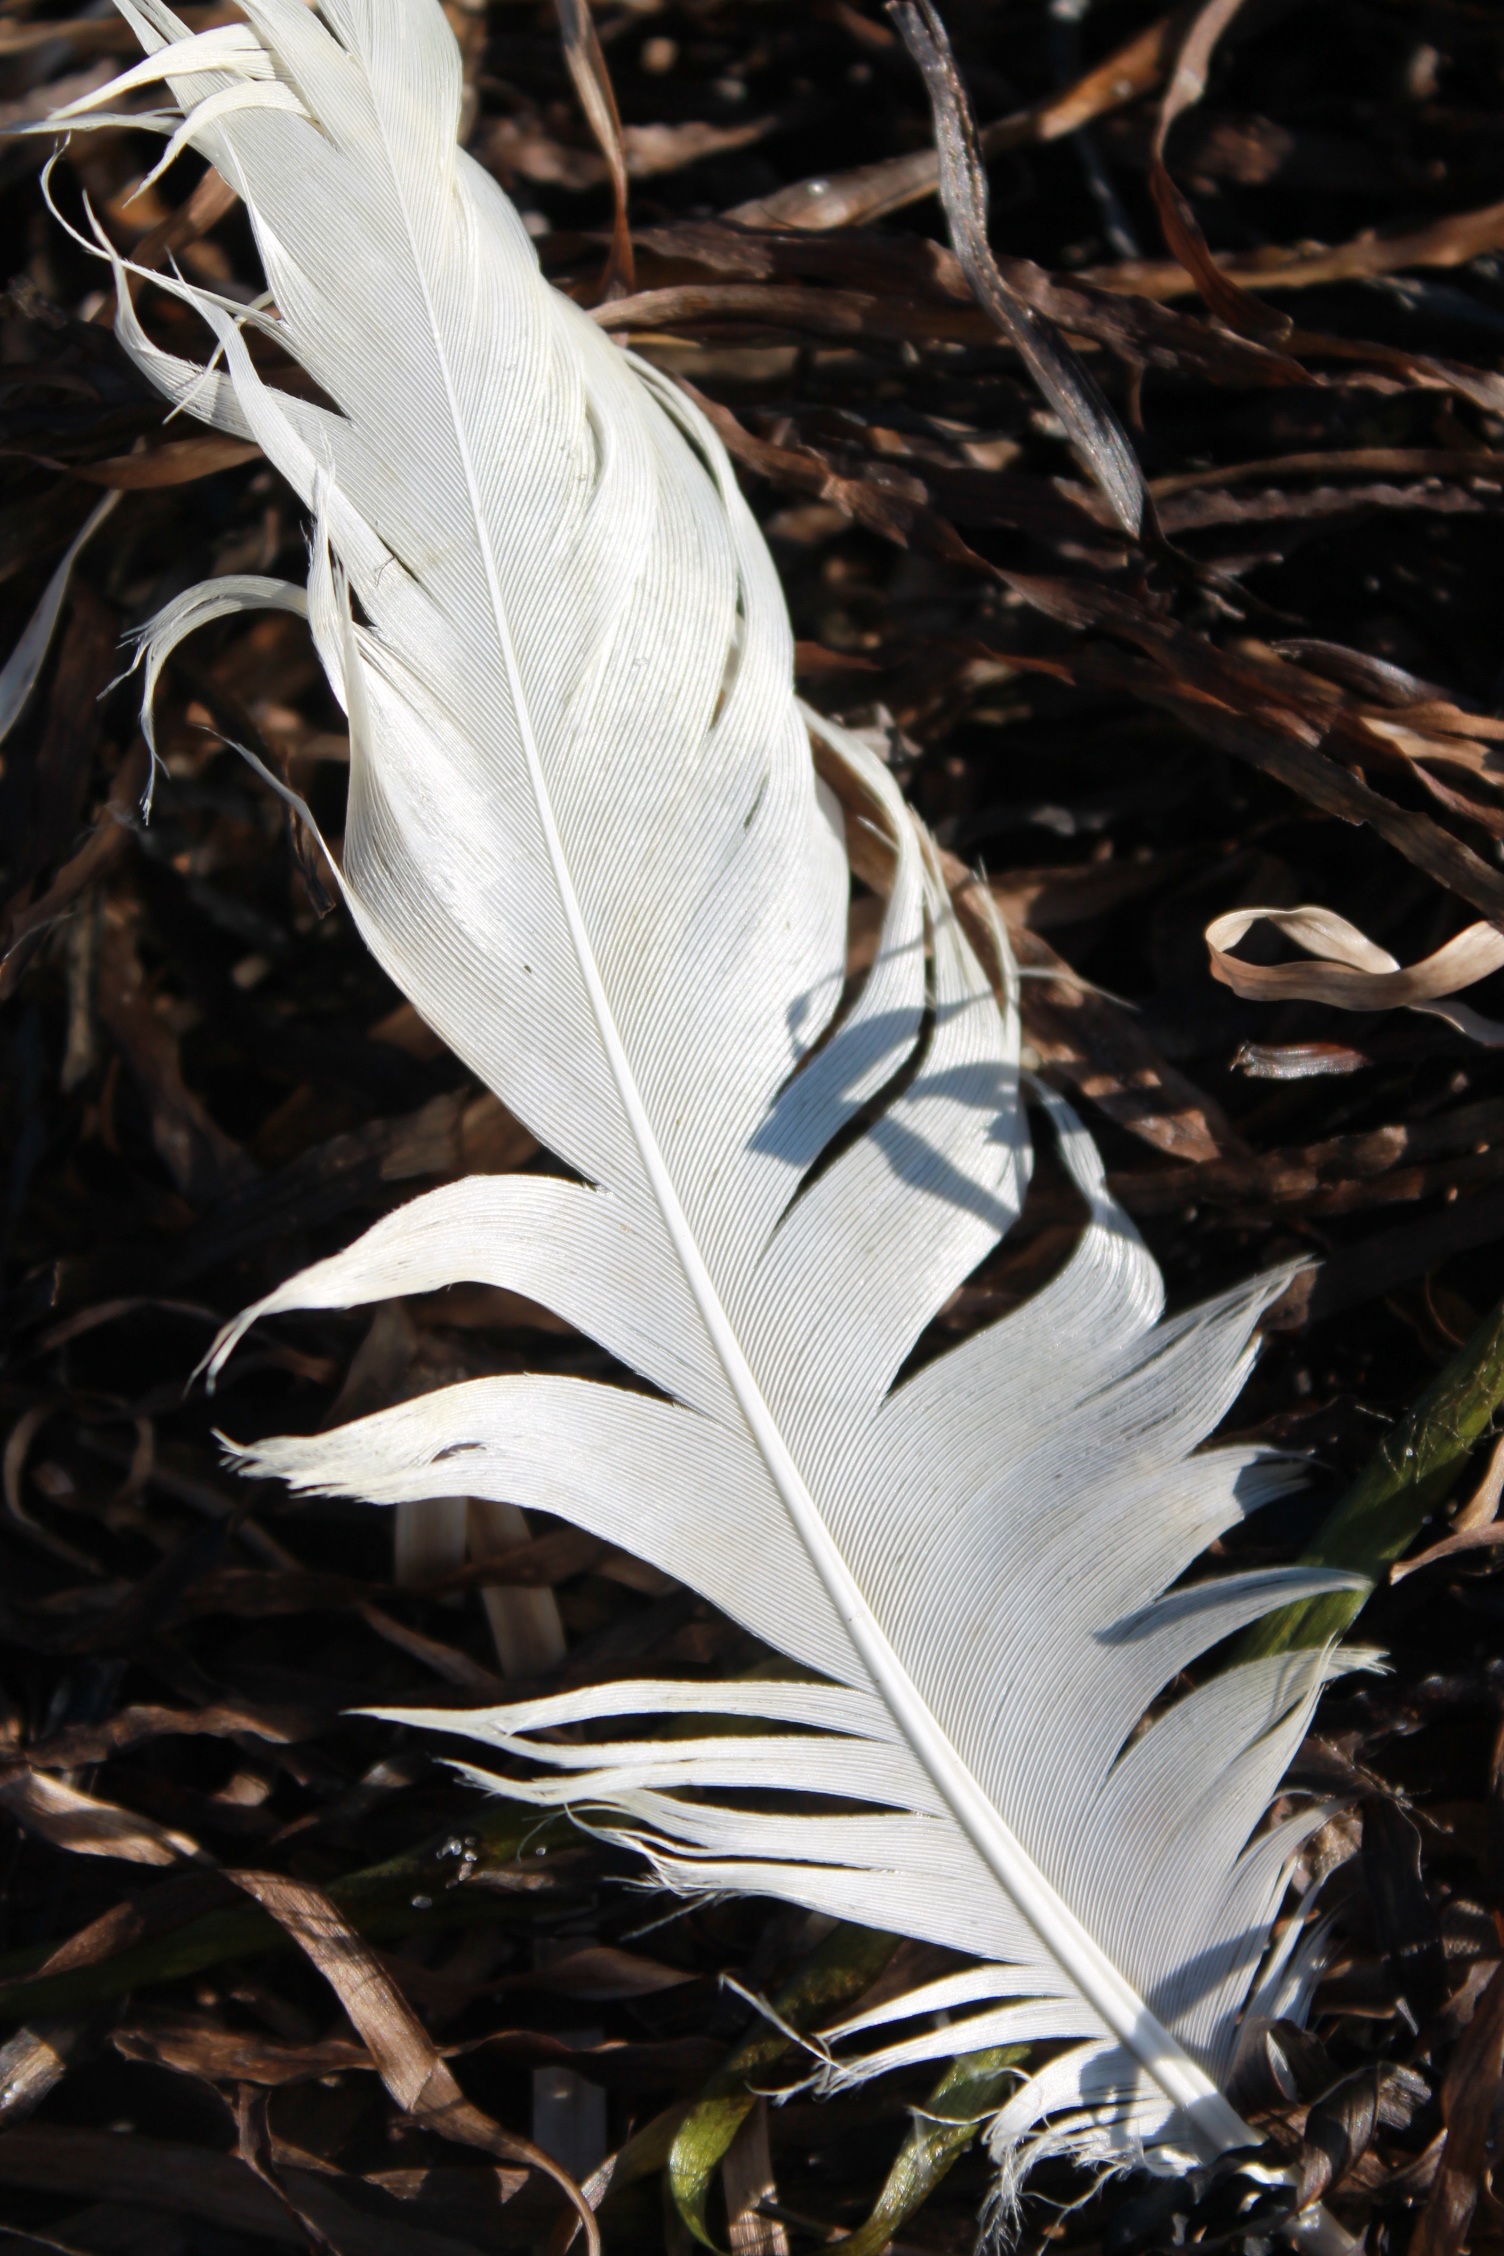
tree, nature, branch, bird, wing, plant, leaf, flower, animal, autumn, botany, close, flora, feather, fauna, material, plumage, close up, gulls, creature, evening light